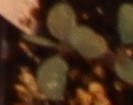
Label: Redroot Pigweed